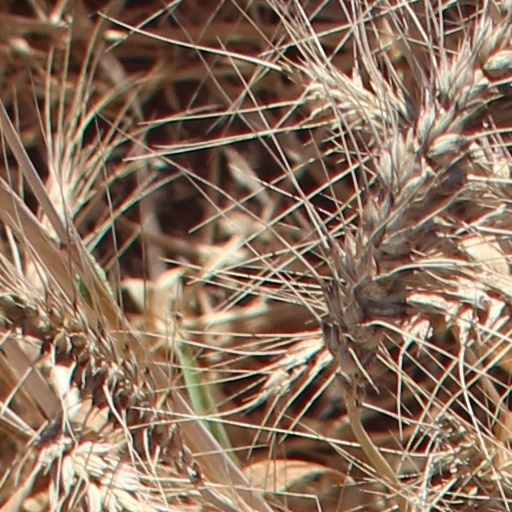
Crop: wheat